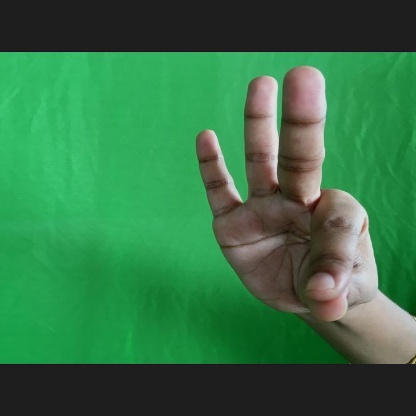
Mudra: Hamsasyam